Wellesley Hospital

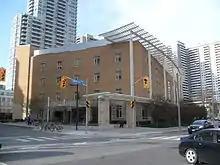
Wellesley Central Place stands on the site of the Wellesley Hospital

After the hospital building was closed, the hospital corporation became the Wellesley Central Health Corporation (later known as the Wellesley Institute), which lists as its objectives "four strategic directions; development of the Wellesley Hospital lands, community based research and grants, capacity building through extensive training workshops and coalition development, and framing the urban health agenda through public policy."